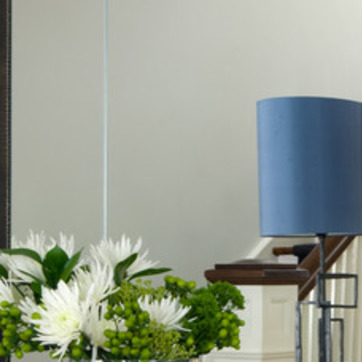
Material: mirror